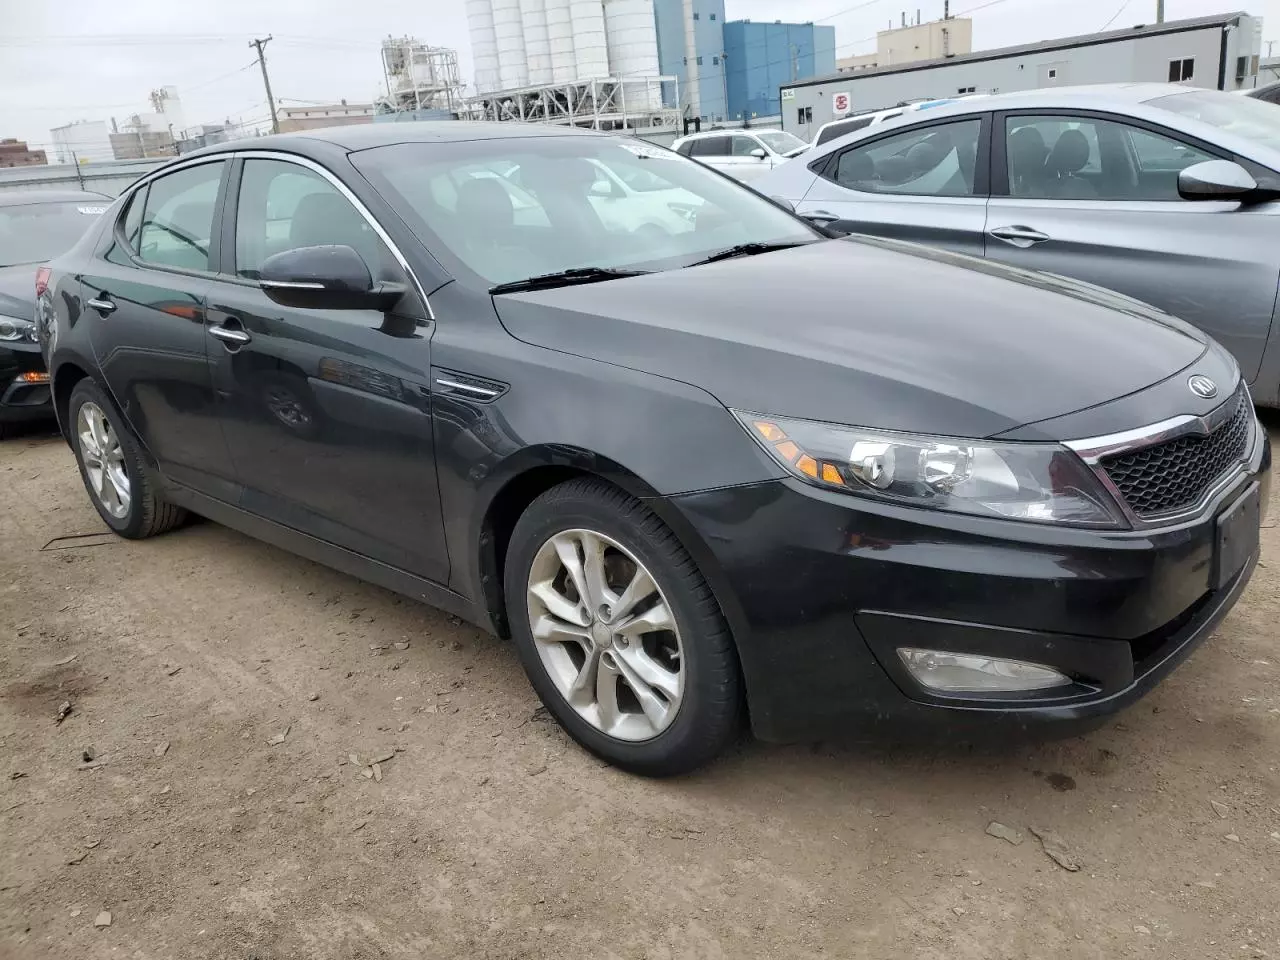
Aucun dommage détecté.
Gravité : aucun